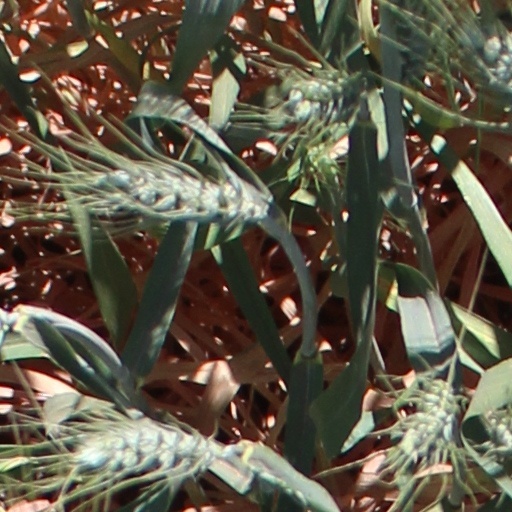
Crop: wheat